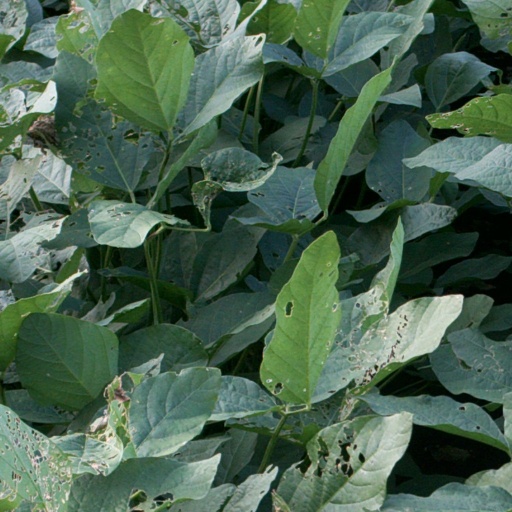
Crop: soybean